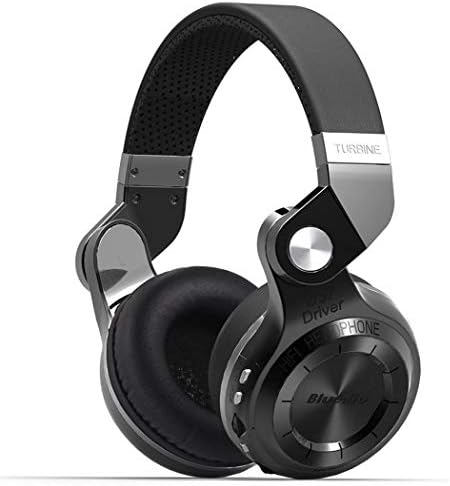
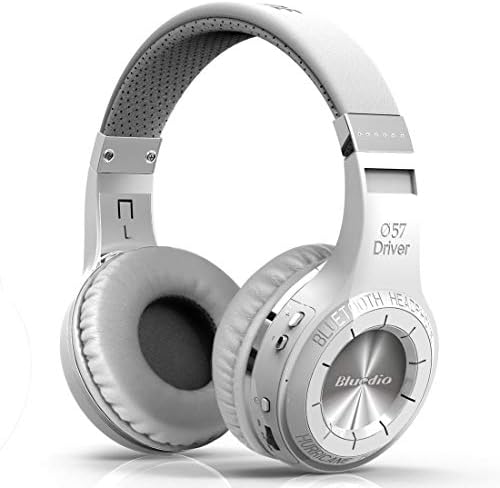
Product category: headphones
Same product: no